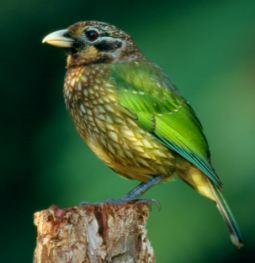
A photo of a spotted catbird